Renée Sintenis

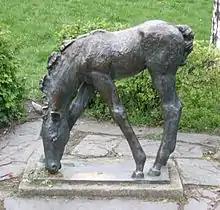

In addition, due to her height, slim figure, charisma, her self-confident, fashionable demeanor and androgynous beauty, she was often portrayed by artists like her husband, Emil Rudolf Weiß and Georg Kolbe, and by photographers, like Hugo Erfurth, Fritz Eschen and Frieda Riess. She embodied perfectly the type of the 'new woman' of the 1920s, even if she appeared rather reserved.